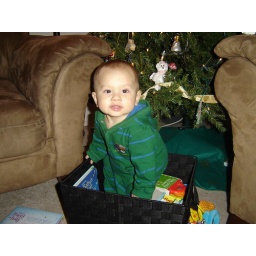
Sitting in my book basket